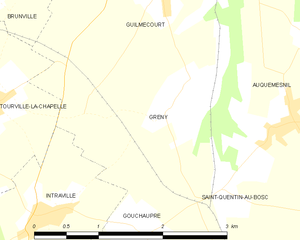
Carte des communes françaises Greny